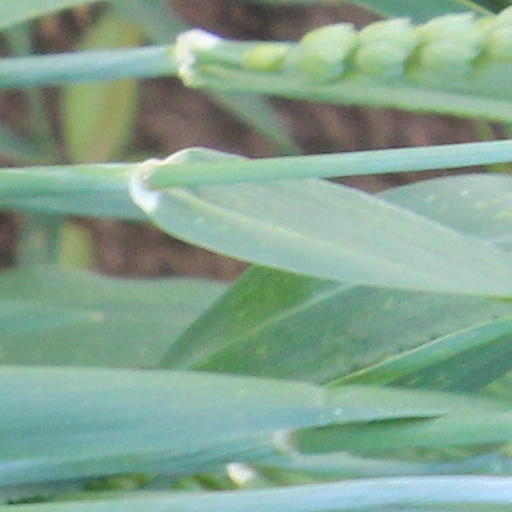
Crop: wheat